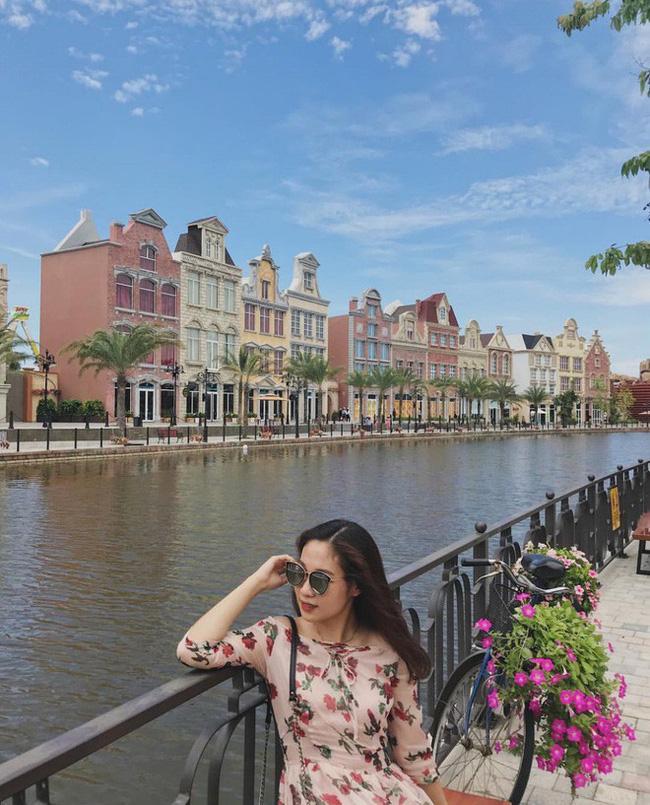
một cô gái đang tạo dáng bên lan can của một chiếc cầu